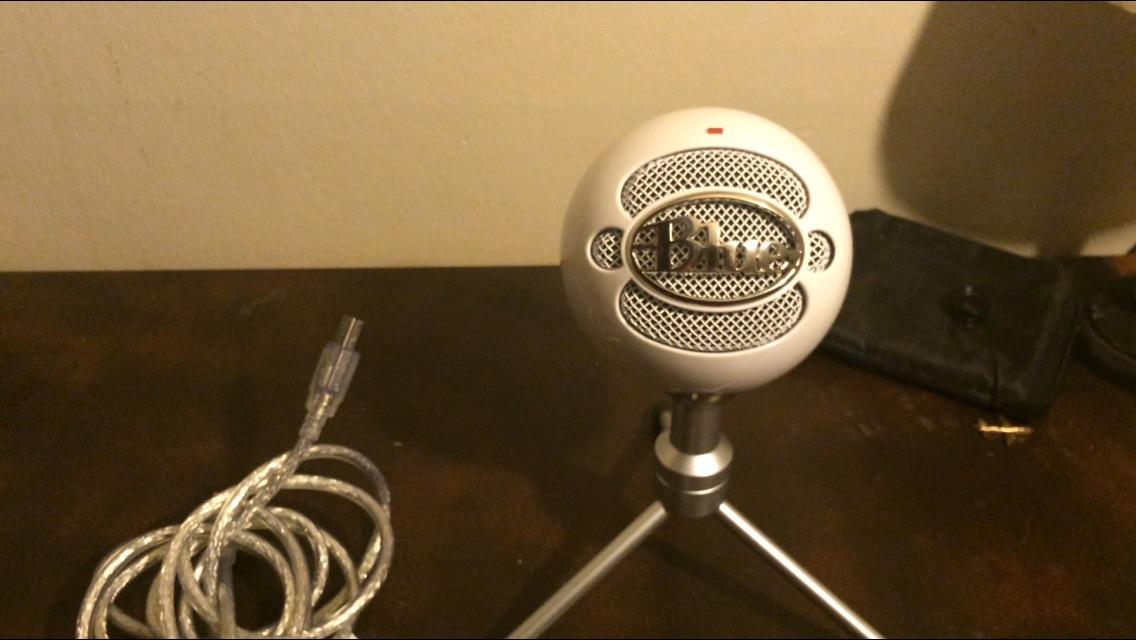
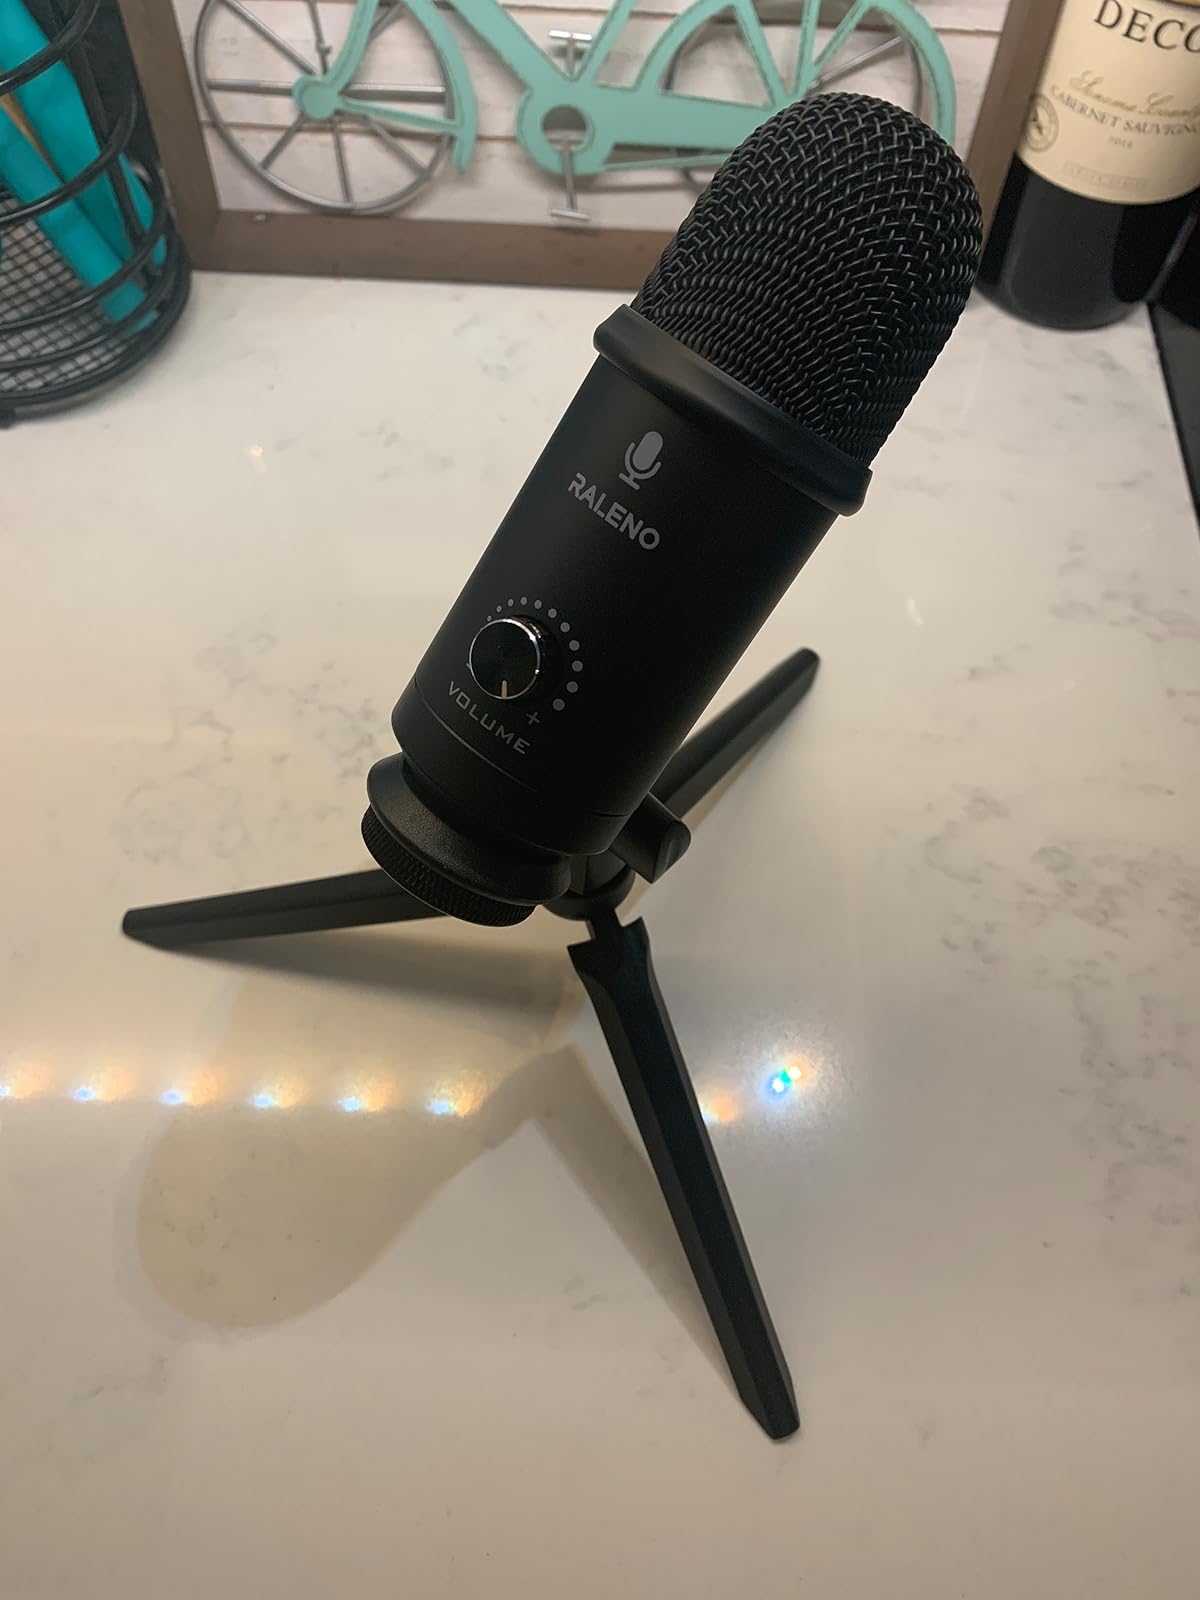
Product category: microphone
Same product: no